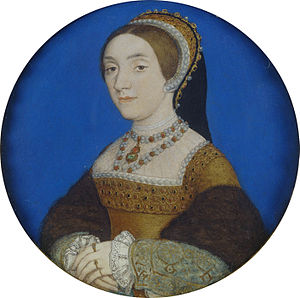
Henrik 8. af England / Ægteskabet med Catherine Howard
Catherine Howard. Henriks femte kone. Ægteskabet endte som en skandale, da dronningen var kongen utro og hele to af hendes elskere og hun selv blev henrettet. Maleri af Hans Holbein den Yngre fra 1540.
Henrik 8. var konge af England fra 1509 til sin død i 1547.